Ransom strip

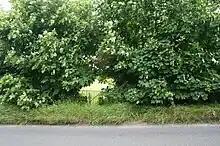
Small path with gate in Mongewell, Oxfordshire, now used as ransom strip

In the United Kingdom, a ransom strip is a parcel of land needed to access an adjacent property from a public highway, to which the owner is denied access until payment is received. The strip of land can be either between the property and the highway, or be located between two properties. The width of the ransom strip can be as narrow as wide, but it can lead to significant conflict.